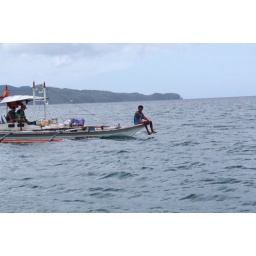
A man sitting in the front of the boat